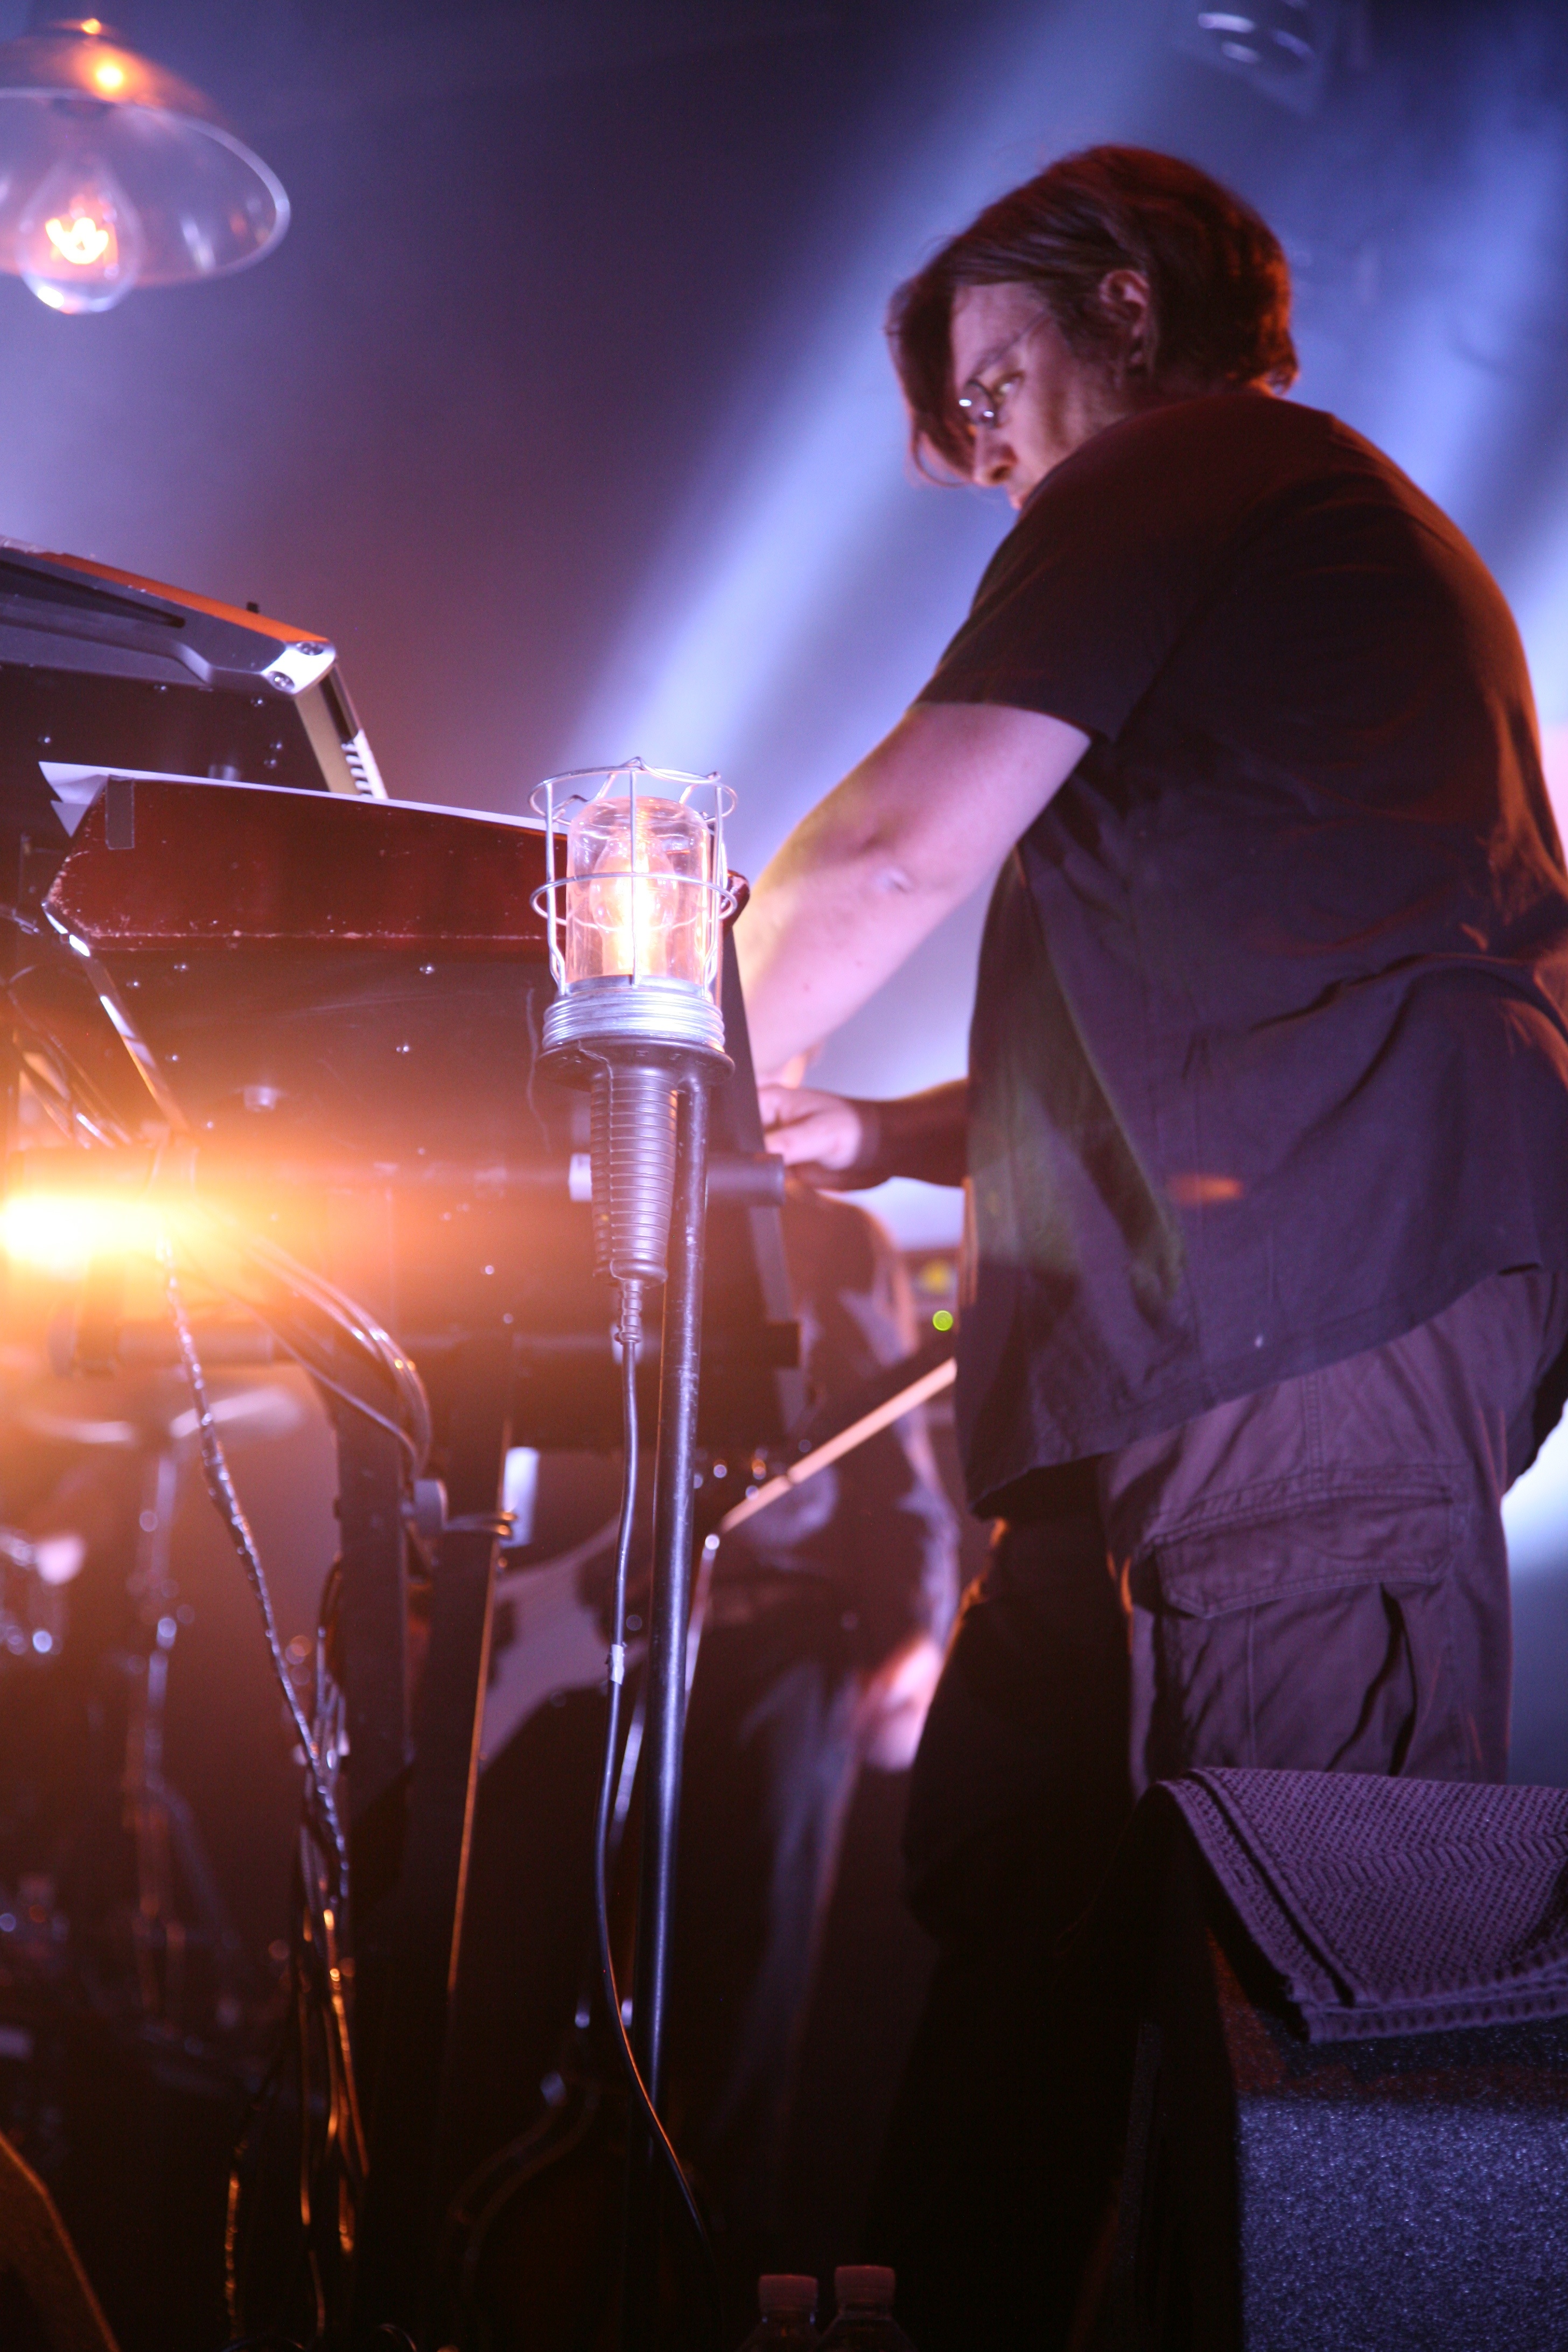
music, concert, musician, stage, performance, singing, guitarist, drummer, entertainment, murat, jeanlouismurat, villierssurmarne, festivaldemarne, fredjimenez, stephanereynaud, brunoclavaizolle, performing arts, singer songwriter, rock concert